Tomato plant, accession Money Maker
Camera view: horizontal (90 deg, fisheye); turntable rotation: 30 degrees
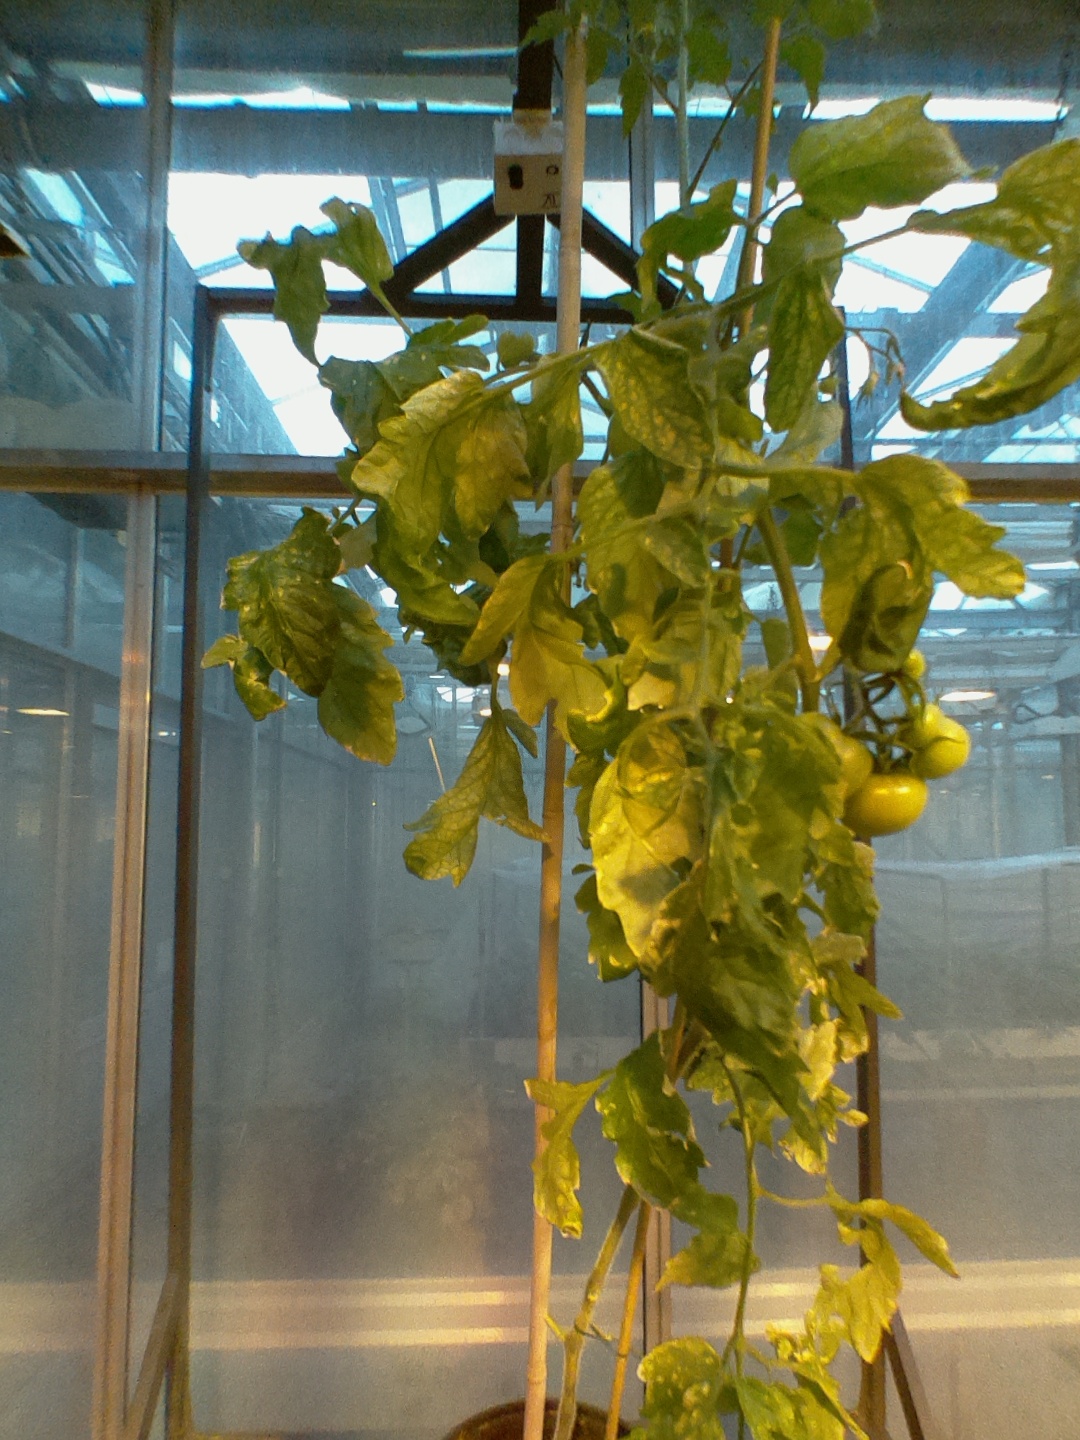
BBCH growth stage 79: 90% -100% of final fruit size